Supreme Court of Myanmar

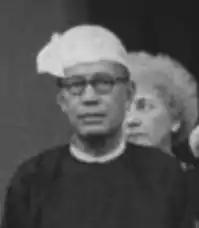
The Honourable Dr. Ba U, Chief Justice from 1948–1952

The Supreme Court of Myanmar is composed of 7 to 11 Justices: the Chief Justice of the Union and 6 to 10 other Justices. According to the Constitution of Myanmar, remuneration and salary of the Chief Justice of the Union is equivalent to Vice-President of Myanmar and of justices of the Supreme Court of the Union are equivalent to deputy ministers of the Cabinet of Myanmar. The Chief Justice and Justices of the Supreme Court of the Union are entitled to be referred to as "The Honourable".